Answer in natural language. Considering the relative positions, where is black chair with round backrest (highlighted by a blue box) with respect to black chair with round backrest (highlighted by a green box)? Choose between the following options: left or right
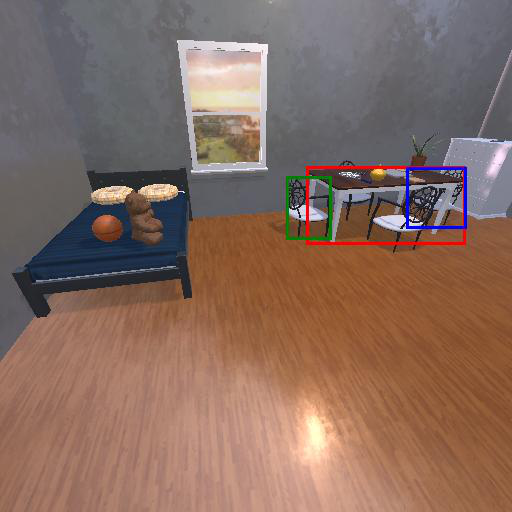
<answer>right</answer>